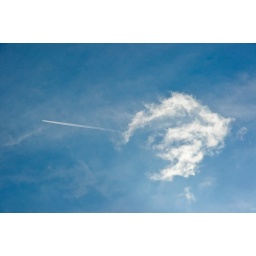
A small plane trail over a fairly clear blue sky in the proximity of an almost round white cloud.